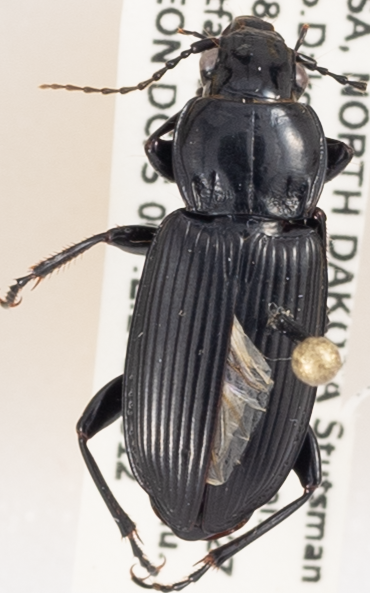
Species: Pterostichus melanarius melanarius
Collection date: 2017-09-12
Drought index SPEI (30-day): -0.39
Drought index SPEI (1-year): -0.71
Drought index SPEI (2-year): -0.17